Gorboduc (play)

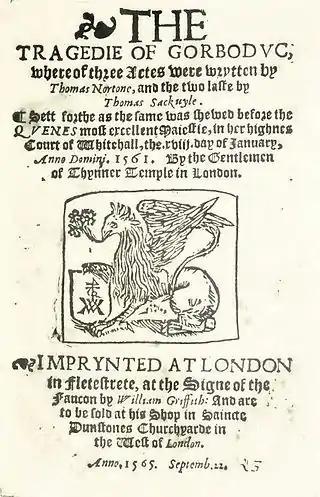

The Tragedie of Gorboduc, also titled Ferrex and Porrex, is an English play from 1561. It was first performed at the Christmas celebration given by the Inner Temple in 1561, and performed at Whitehall before Queen Elizabeth I on 18 January 1561, by the Gentlemen of the Inner Temple. The authors were Thomas Norton and Thomas Sackville, said to be responsible for the first three acts, and the final two, respectively.